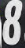
Number: 8